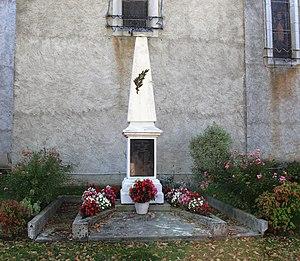
Monument aux morts de Montégut (Hautes-Pyrénées)
Montégut est une commune française située dans le département des Hautes-Pyrénées, en région Occitanie.